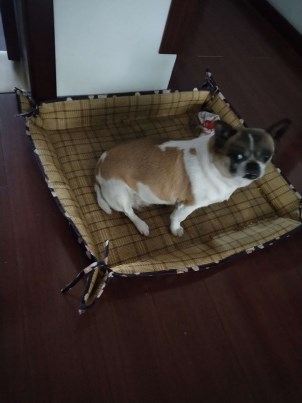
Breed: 3336-n000121-chinese_rural_dog